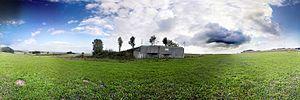
Panorama sur la casemate n°87 des Vernes à 360° (Magstatt-le-Bas, Ligne Maginot)
La casemate d’infanterie nᵒ 87 dite « des Vernes » est une casemate d'intervalle STG de la ligne Maginot en cours de restauration. Elle est située dans le Haut-Rhin, sur la commune de Magstatt-le-Bas et appartenait au secteur défensif d'Altkirch.
Une casemate d'intervalle de la ligne Maginot est une fortification interdisant de ses tirs une portion de la ligne Maginot le long des frontières orientales de la France.